Paleolithic

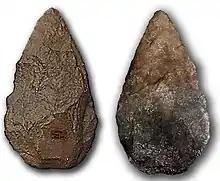
photograph

The effects of glaciation were global. Antarctica was ice-bound throughout the Pleistocene and the preceding Pliocene. The Andes were covered in the south by the Patagonian ice cap. There were glaciers in New Zealand and Tasmania. The decaying glaciers of Mount Kenya, Mount Kilimanjaro, and the Ruwenzori Range in east and central Africa were larger. Glaciers existed in the mountains of Ethiopia and to the west in the Atlas Mountains. In the northern hemisphere, many glaciers fused into one. The Cordilleran Ice Sheet covered the North American northwest; the Laurentide covered the east. The Fenno-Scandian ice sheet covered northern Europe, including Great Britain; the Alpine ice sheet covered the Alps. Scattered domes stretched across Siberia and the Arctic shelf. The northern seas were frozen. During the late Upper Paleolithic (Latest Pleistocene) BP, the Beringia land bridge between Asia and North America was blocked by ice, which may have prevented early Paleo-Indians such as the Clovis culture from directly crossing Beringia to reach the Americas.